Starter (engine)

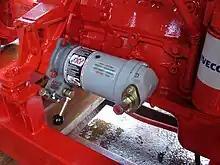
Modern spring starter

A spring starter uses potential energy stored in a spring wound up with a crank to start an engine without a battery or alternator. Turning the crank moves the pinion into mesh with the engine's ring gear, then winds up the spring. Pulling the release lever then applies the spring tension to the pinion, turning the ring gear to start the engine. The pinion automatically disengages from the flywheel after operation. Provision is also made to allow the engine to be slowly turned over by hand for engine maintenance. This is achieved by operating the trip lever just after the pinion has engaged with the flywheel. Subsequent turning of the winding handle during this operation will not load the starter. Spring starters can be found in engine-generators and hydraulic power packs, and on lifeboat engines, with the most common application being backup starting system on seagoing vessels. Many Briggs & Stratton lawn mowers in the 1960s had hand-cranked spring starters.